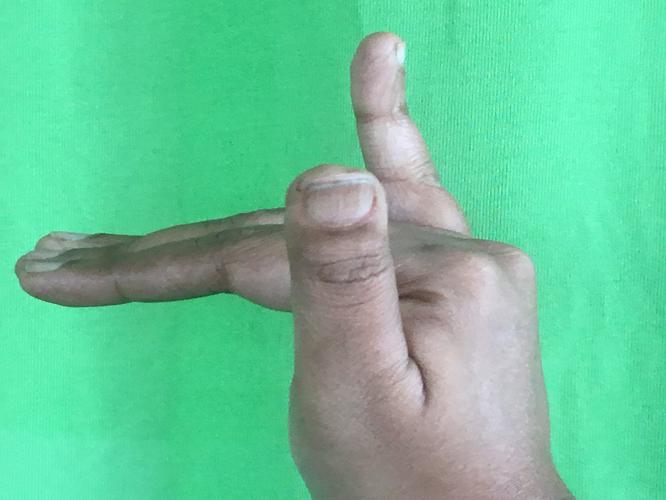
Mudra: Mrigasirsha
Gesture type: single_hand